Addlove

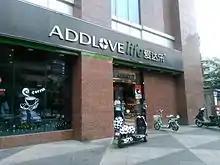
Addlove store in Mianyang

Addlove is a Chinese bakery chain, with headquarters in Deyang, Sichuan and offices in Chengdu and Mianyang.